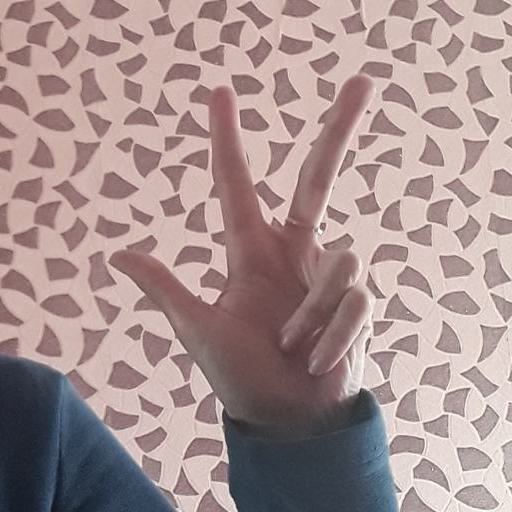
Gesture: three2